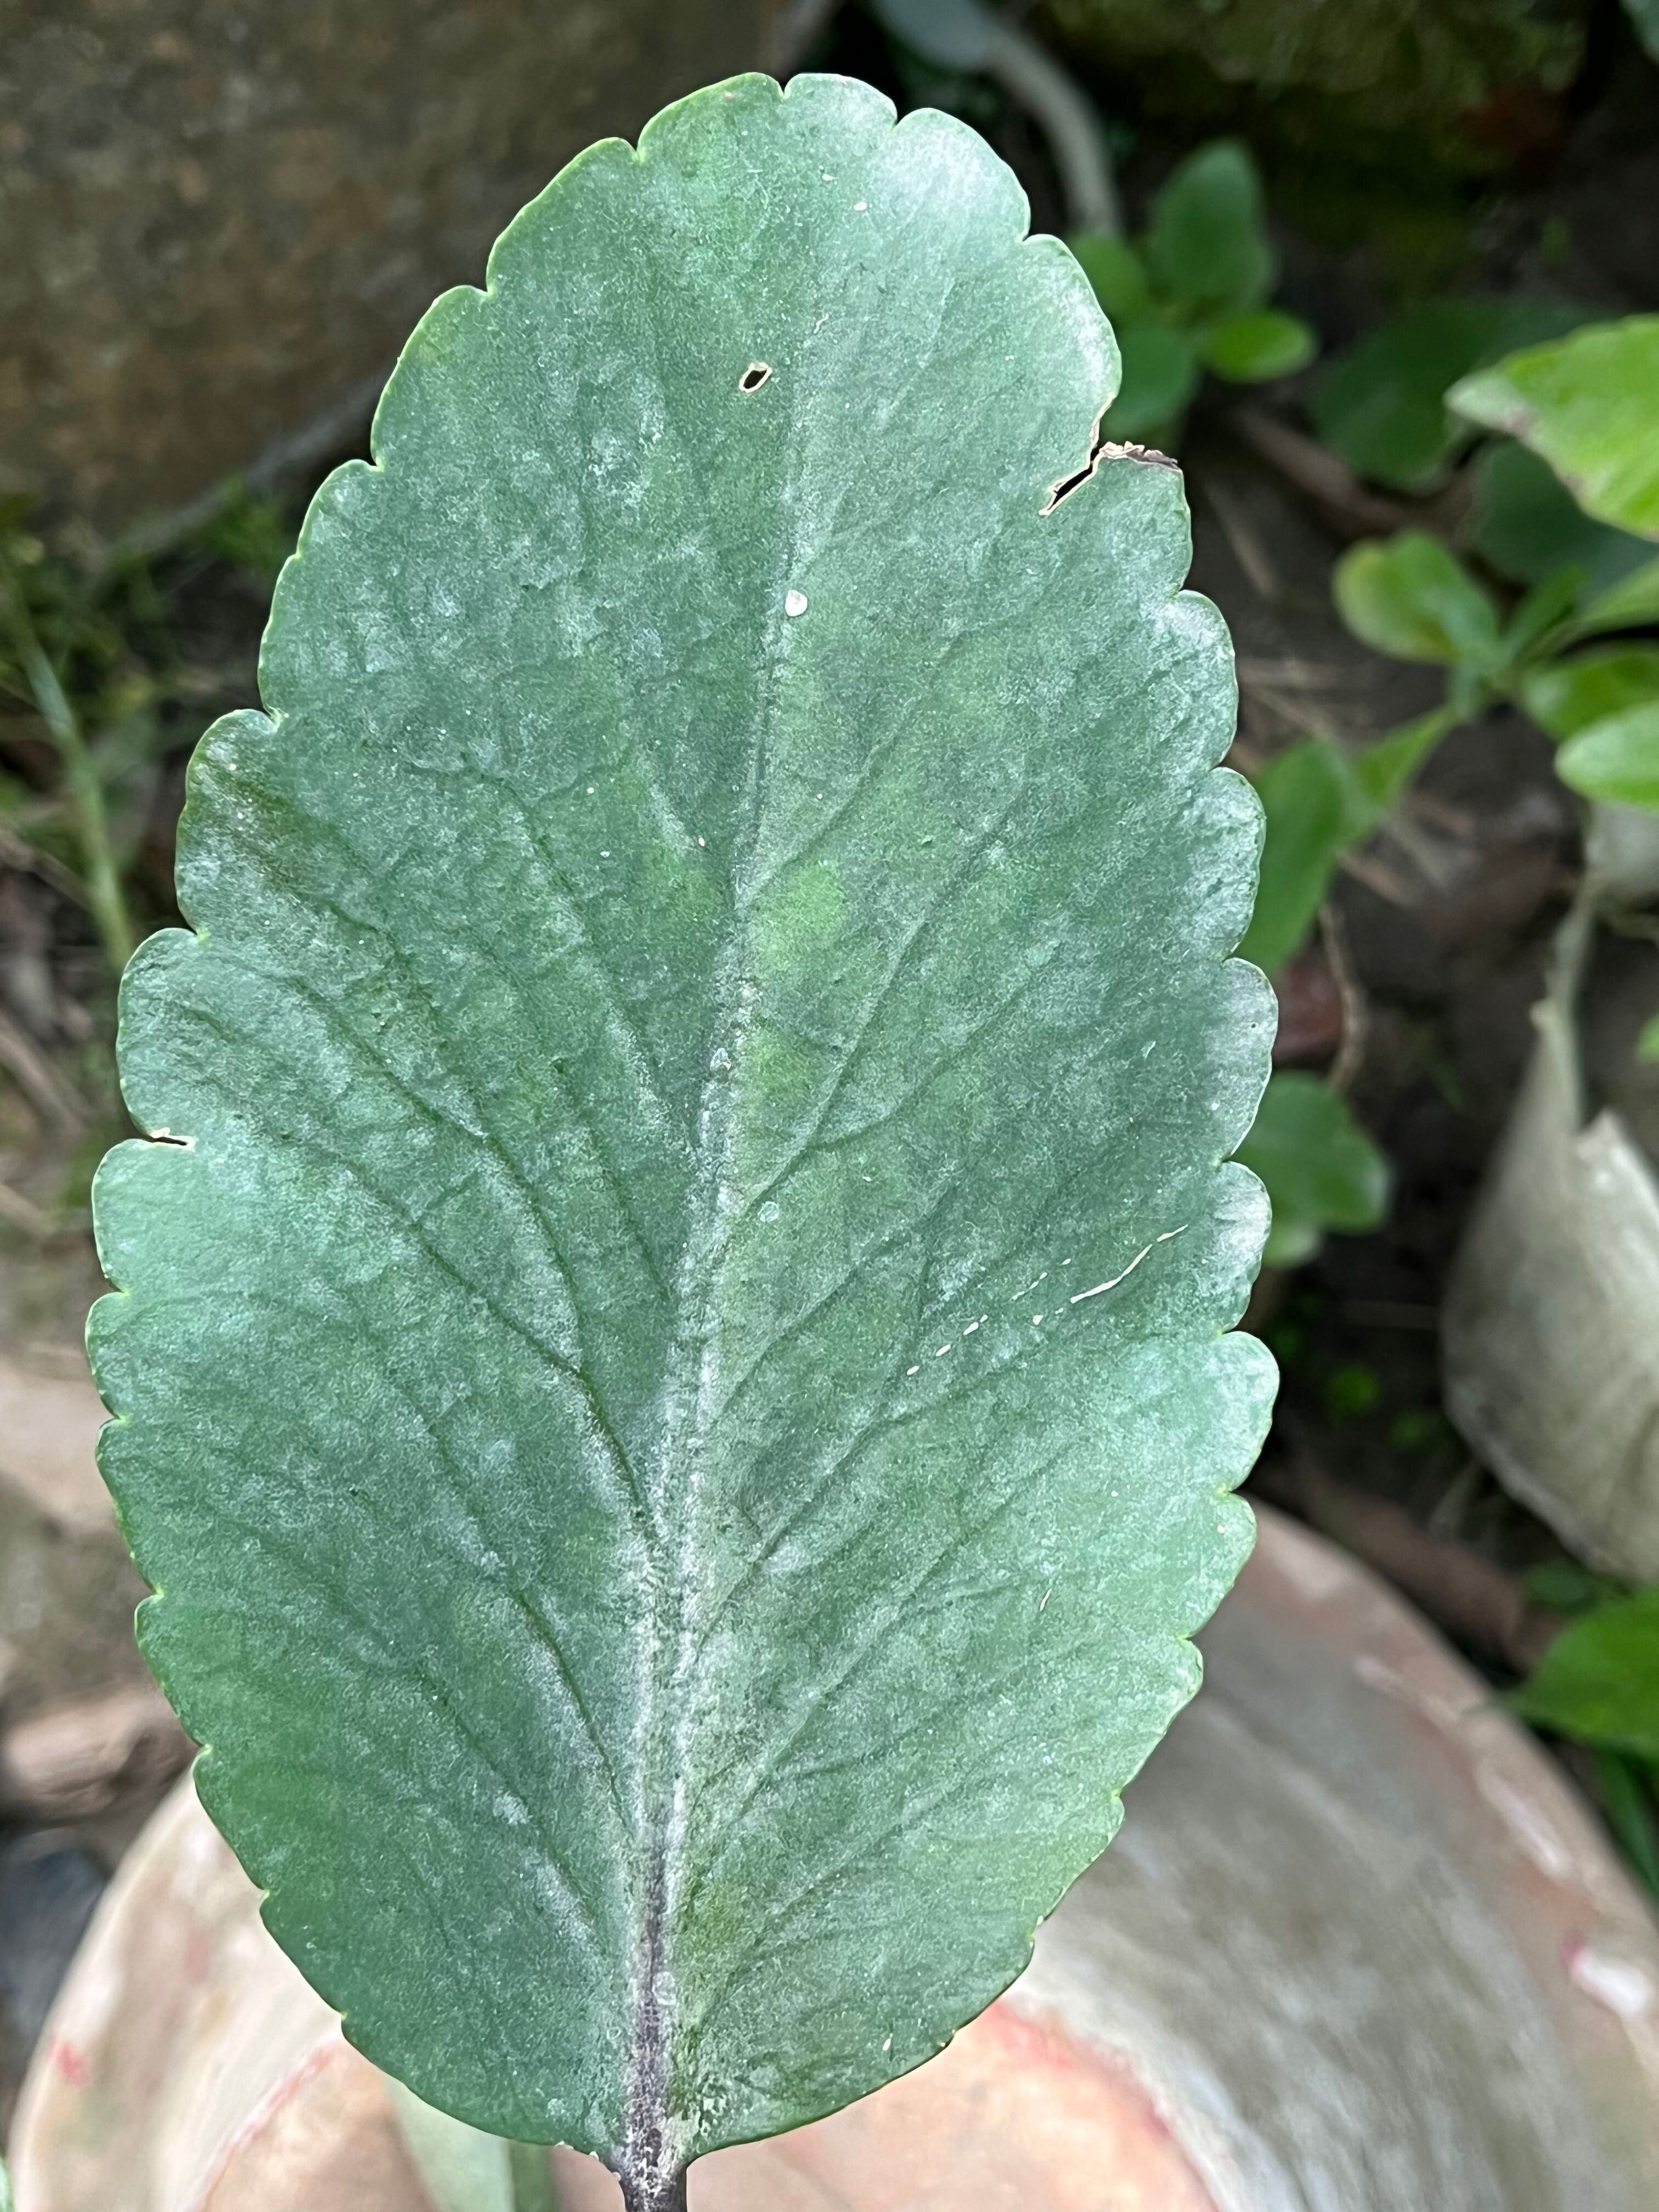
Plant species: kalanchoe-pinnata